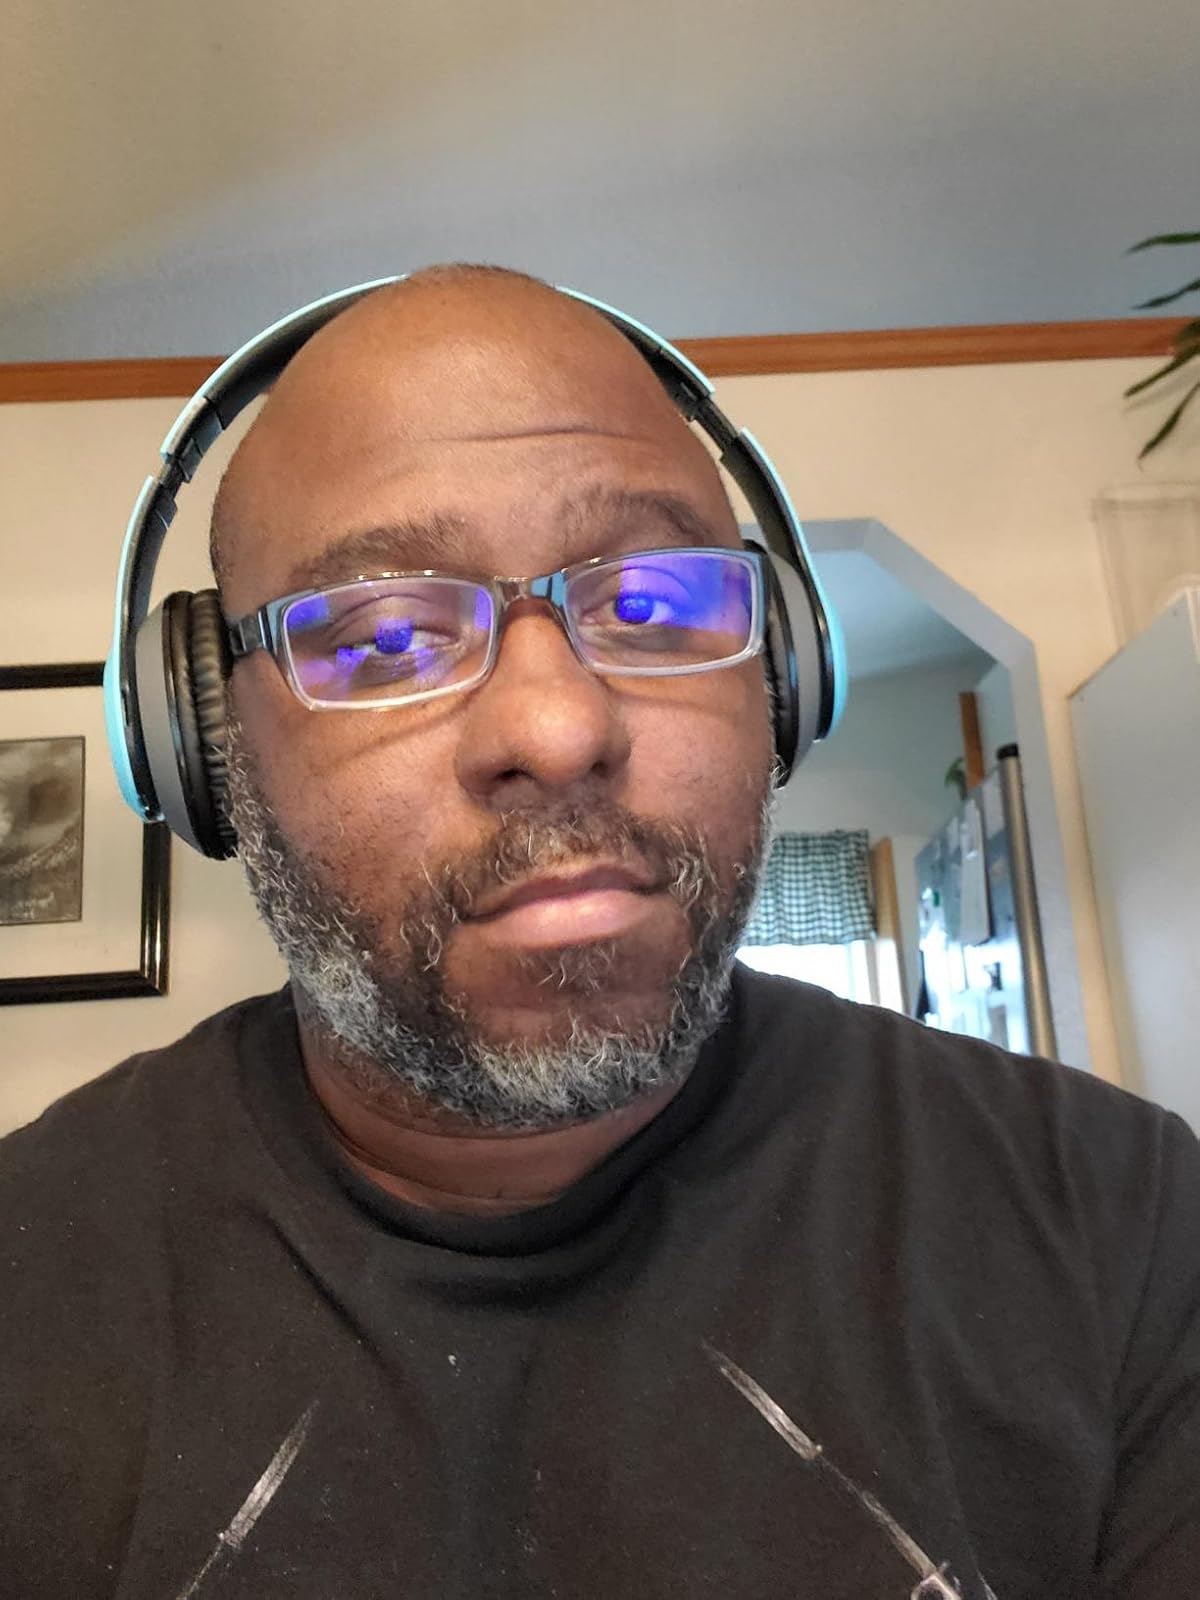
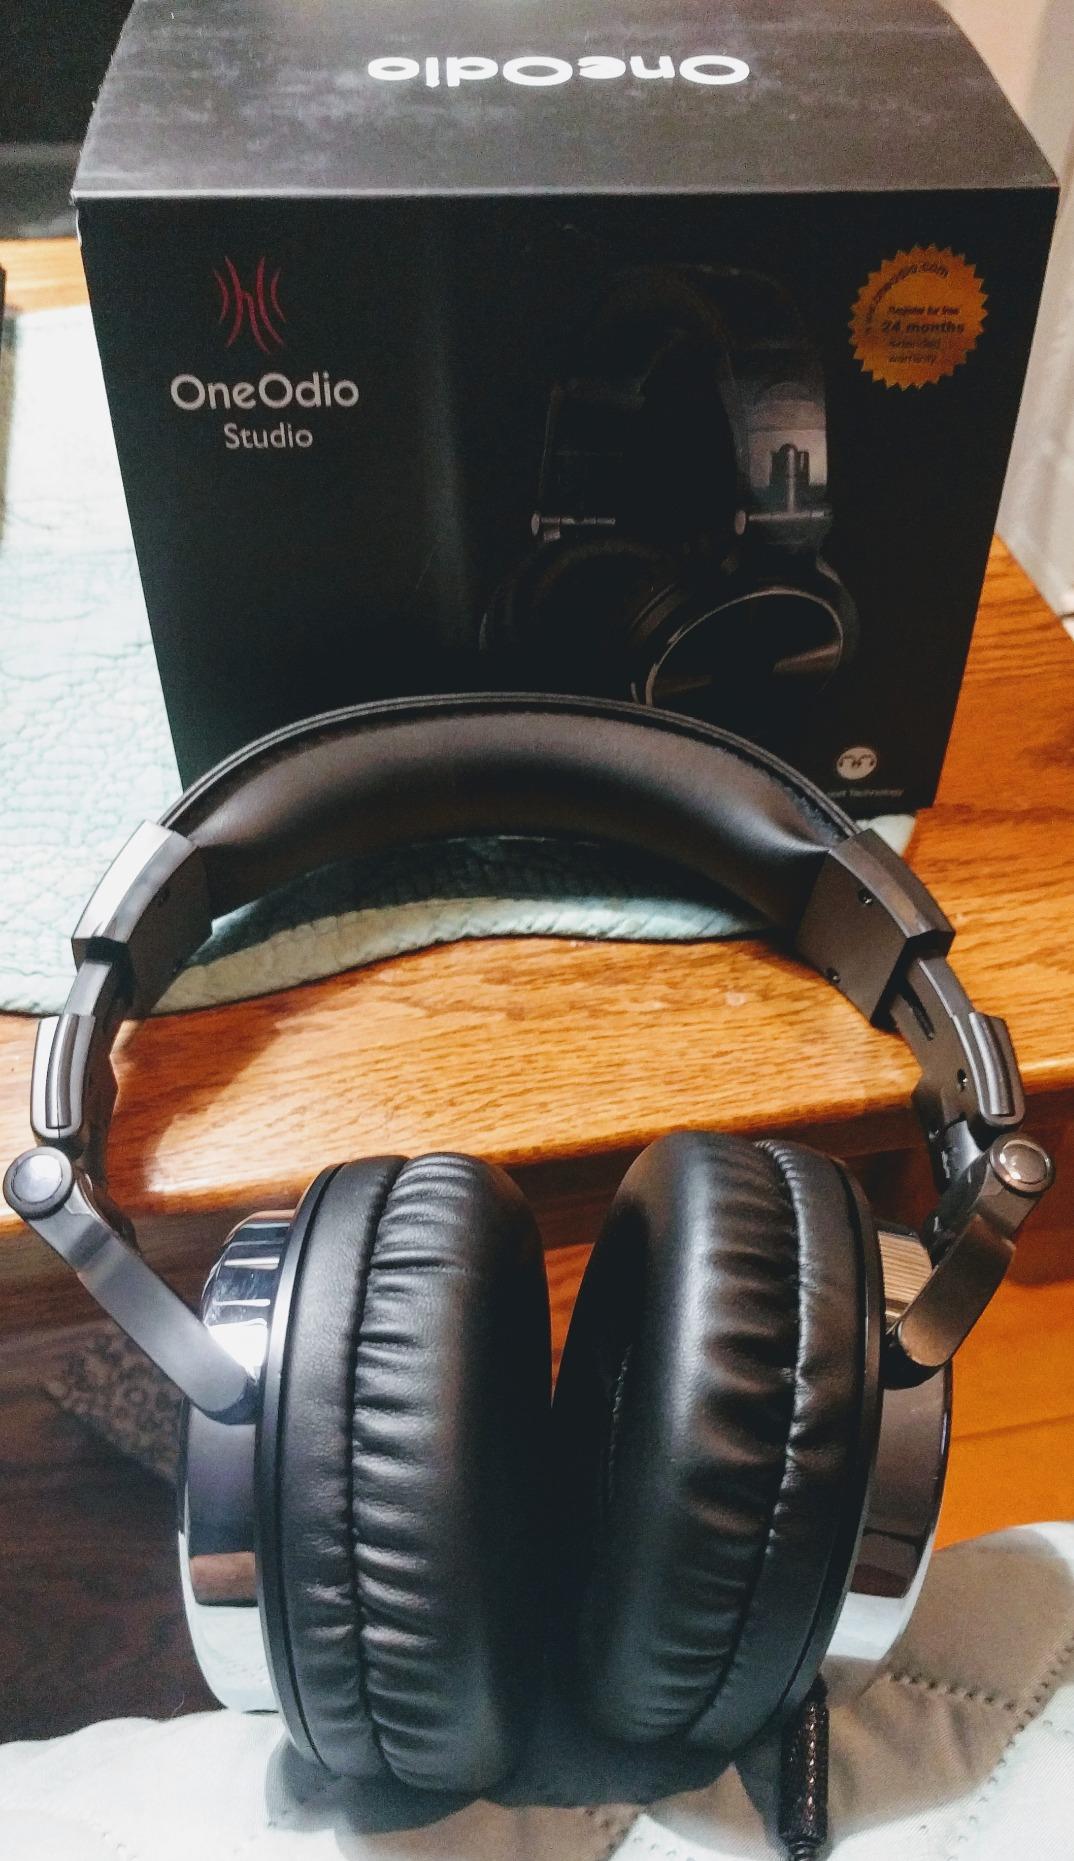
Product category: headphones
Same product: no